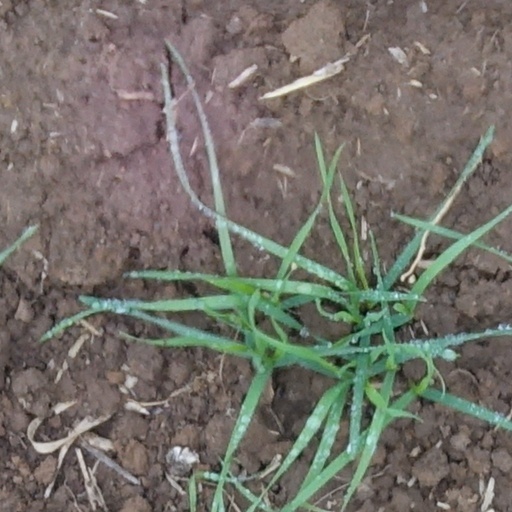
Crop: wheat